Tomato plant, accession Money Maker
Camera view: vertical (180 deg); turntable rotation: 150 degrees
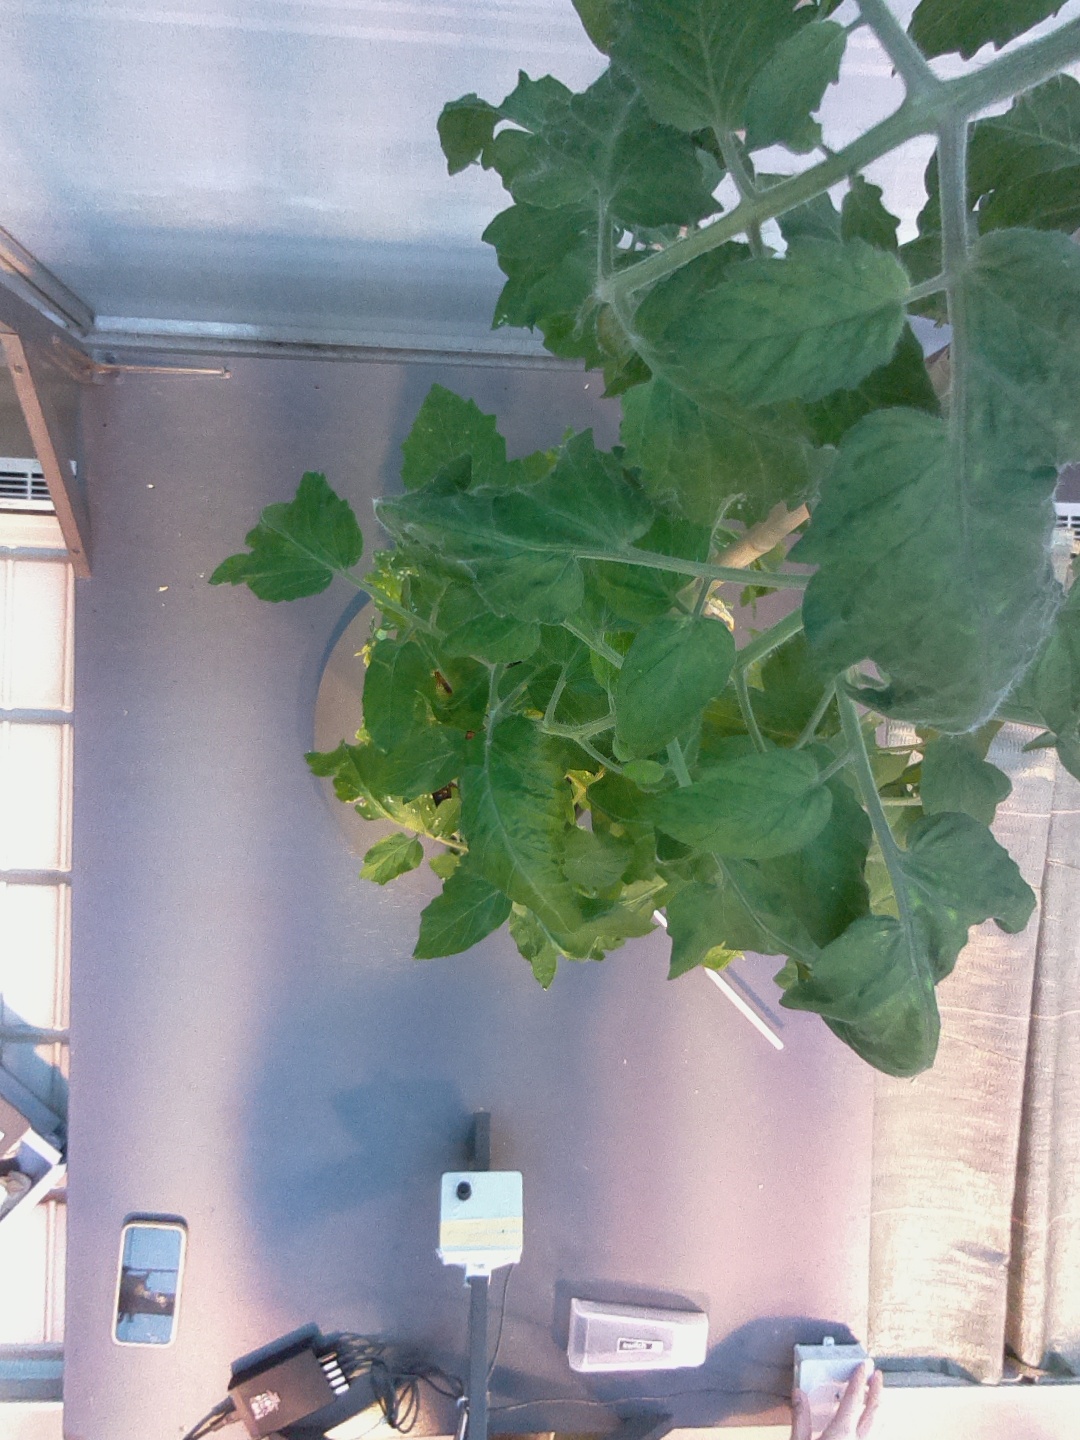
BBCH growth stage 67: Full flowering, 70%-80% of flowers open, more petals falling